Beitou metro station

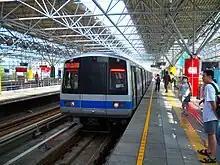
A Xinbeitou Branch Line train approaches on Platform 4.

The two-level, elevated station structure with one island platform and two side platforms. The washrooms are inside the entrance area. There are several amenities around the station. This include Beitou Presbyterian Church and Beitou Market.